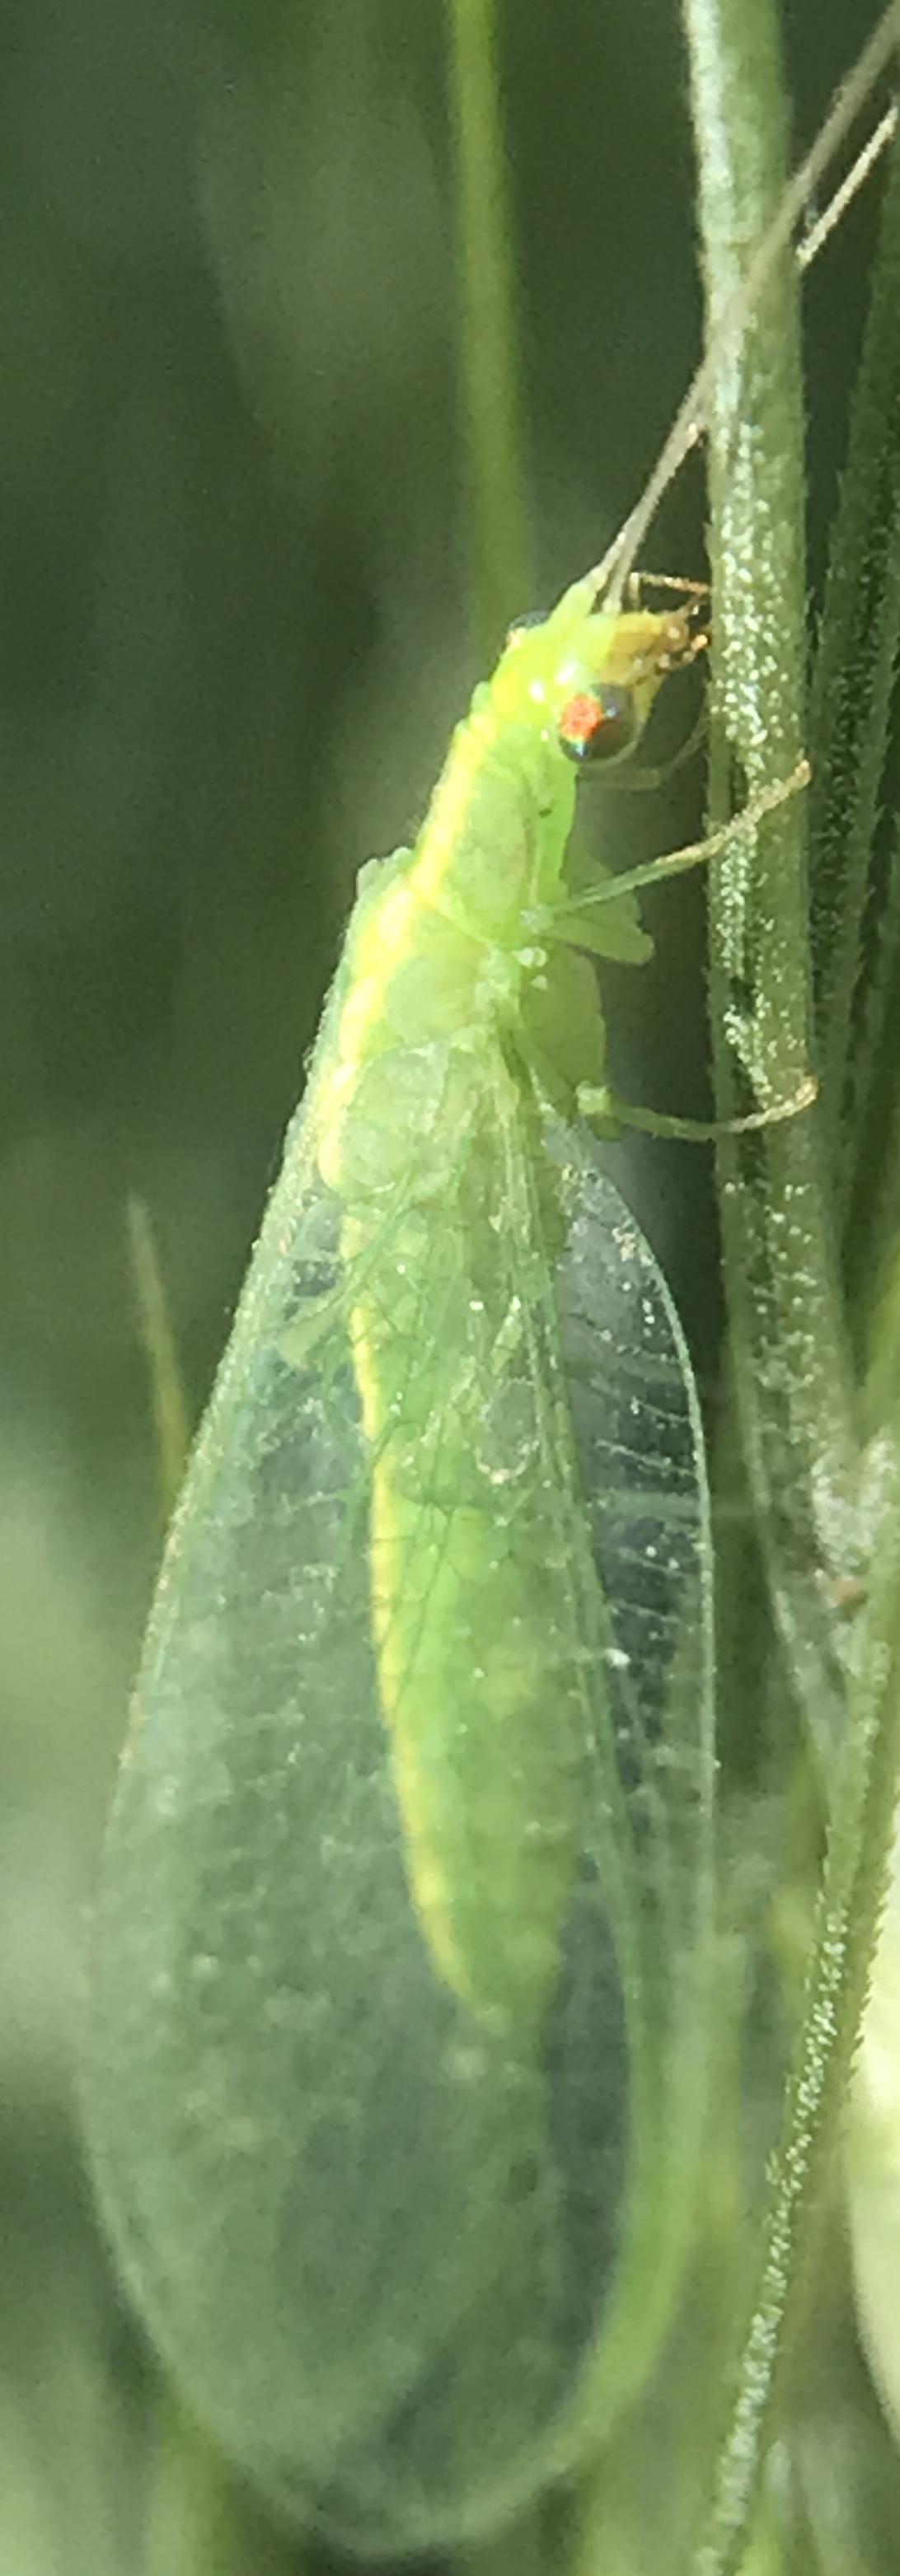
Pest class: predators